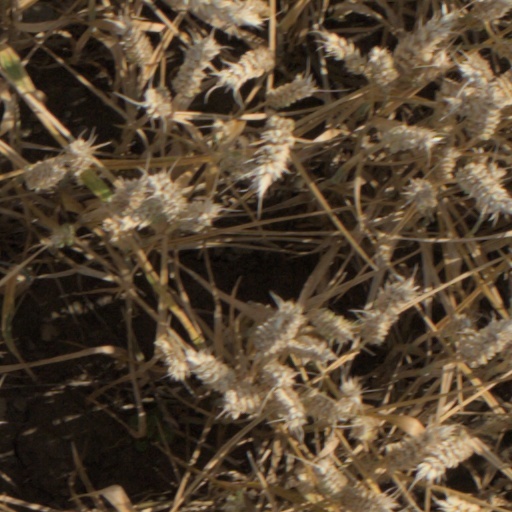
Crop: wheat